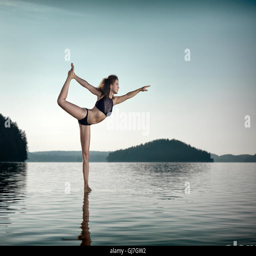
young woman practicing yoga on a floating platform in water on the lake during sunrise in the morning .